Fabio Aru

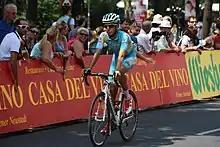
Aru at the 2013 Tour of Austria

In 2013 he finished fourth overall in the Giro del Trentino, also claiming the young rider classification. He rode his first Grand Tour, the Giro d'Italia, in support of team leader Vincenzo Nibali. He helped Nibali win the race overall, finishing 42nd himself.